The Dead Livers

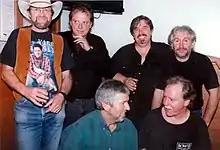

The Dead Livers is the name of a country rock band formed in Melbourne, Victoria, Australia, in April 1978. Formative members were Marty Atchison (vocals) (1978–1983, 1984-), Brendan Mitchell (guitar and steel guitar) (1978–1980, 1984-), Michael Schack (bass guitar) (1978–1984, 1985-), Edward Mitchell (guitar)(1978-1978) and Tony Pizzi (drums) (1978-1978). Later members included Richard O'Keefe (drums)(1978-), Warren Keats (guitar) (1979-1979), Peter Thorne (guitar),(1979-1979), Andrew Charles (drums) (1980-1980), John Berto (guitar) (1979-), Randy Broughten (pedal steel guitar)(1979-1979)(before joining the Gear Daddies in the US), Bob Suffern (pedal steel guitar) (1980–1984), Rodger Delfos (guitar) (1980-), Ross Nicholson (guitar and vocals) (1983–1984), Craig Reeves (piano),(1984–1988) Les Gough (bass guitar),(1984–1988) Chris Shanley (keyboards) (1995–2001) Ron Mahony (drums), (2002–2012) Don Farrell (guitar) (2002-), Jack McKinnon (keyboards) (occasional gigs 1979-) and Mark Meallin (guitar)(2014-2014).